Pembroke, Danbury, Connecticut

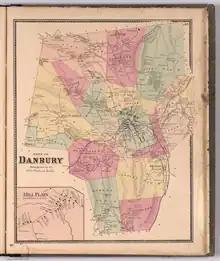
1867 Map of Danbury Pembroke Dist. at the northern border, between King Street and Great Plain).

Pembroke officially became a district in 1769, and similar to neighboring districts like Great Plain & King Street, its identity is historically rooted in agriculture. Today however, Halas Farm is the only remaining active farm in the area.